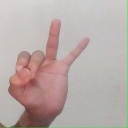
अक्षर: ण